Jan Kaja

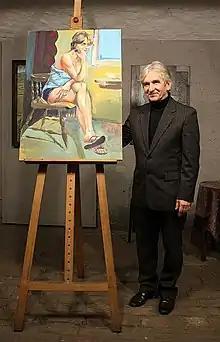
Jan Kaja in 2016

Kaja was born in Bydgoszcz, Poland. Since 1979, together with Jacek Soliński, he has run an art gallery Authors' Gallery (org. ) in Bydgoszcz.